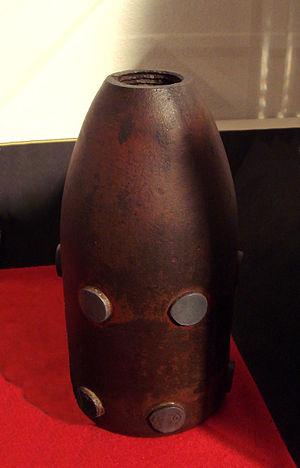
Le musée d'histoire de Ryozen se trouve à Kyoto au Japon. Il est spécialisé dans l'histoire de la période du Bakumatsu et de la restauration de Meiji.